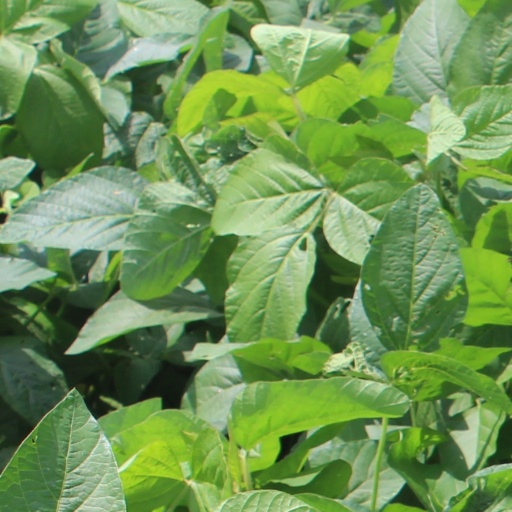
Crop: soybean